The Mask (comics)

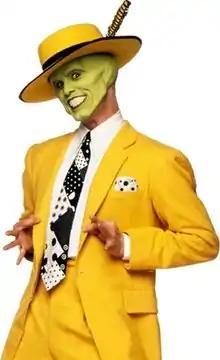
Jim Carrey as the Mask for the 1994 film

A film version of "The Mask" was released in the United States on July 29, 1994, starring Jim Carrey in the title role. Directed by Chuck Russell, the film co-starred Peter Greene as Dorian Tyrell, Peter Riegert as Lt. Mitch Kellaway, Orestes Matacena as Niko, Richard Jeni as Charlie Schumacher, Amy Yasbeck as Peggy Brandt, and Cameron Diaz, in her screen debut, as Tina Carlyle. Ben Stein has a cameo role as Dr. Arthur Neuman.